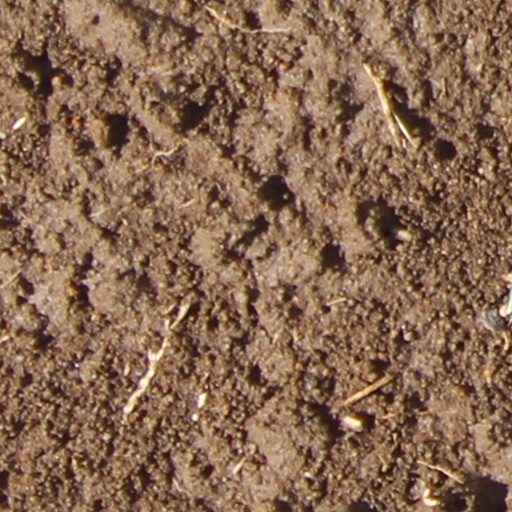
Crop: wheat